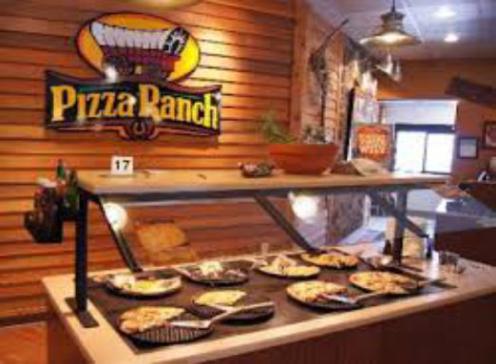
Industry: Food